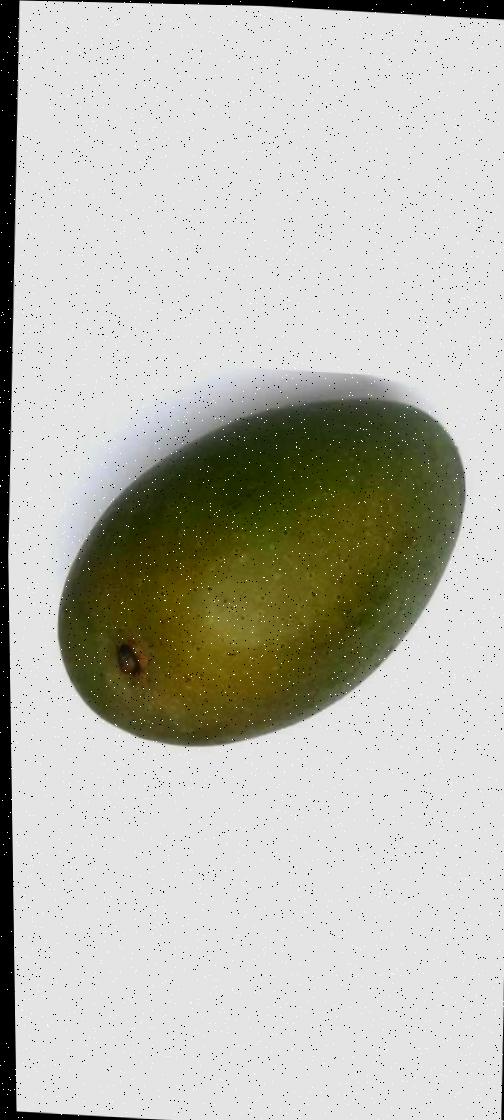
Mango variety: Ashshina Zhinuk